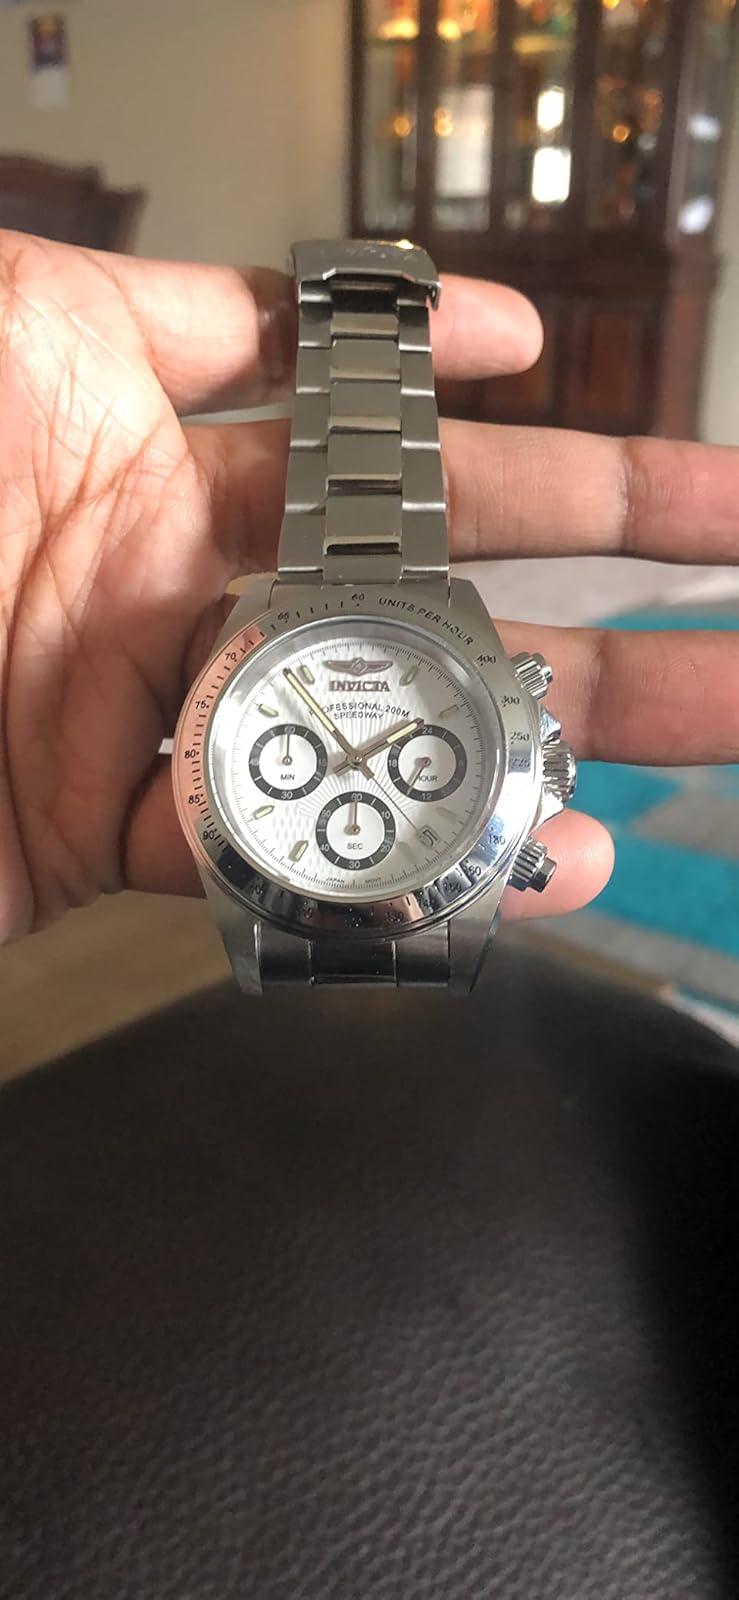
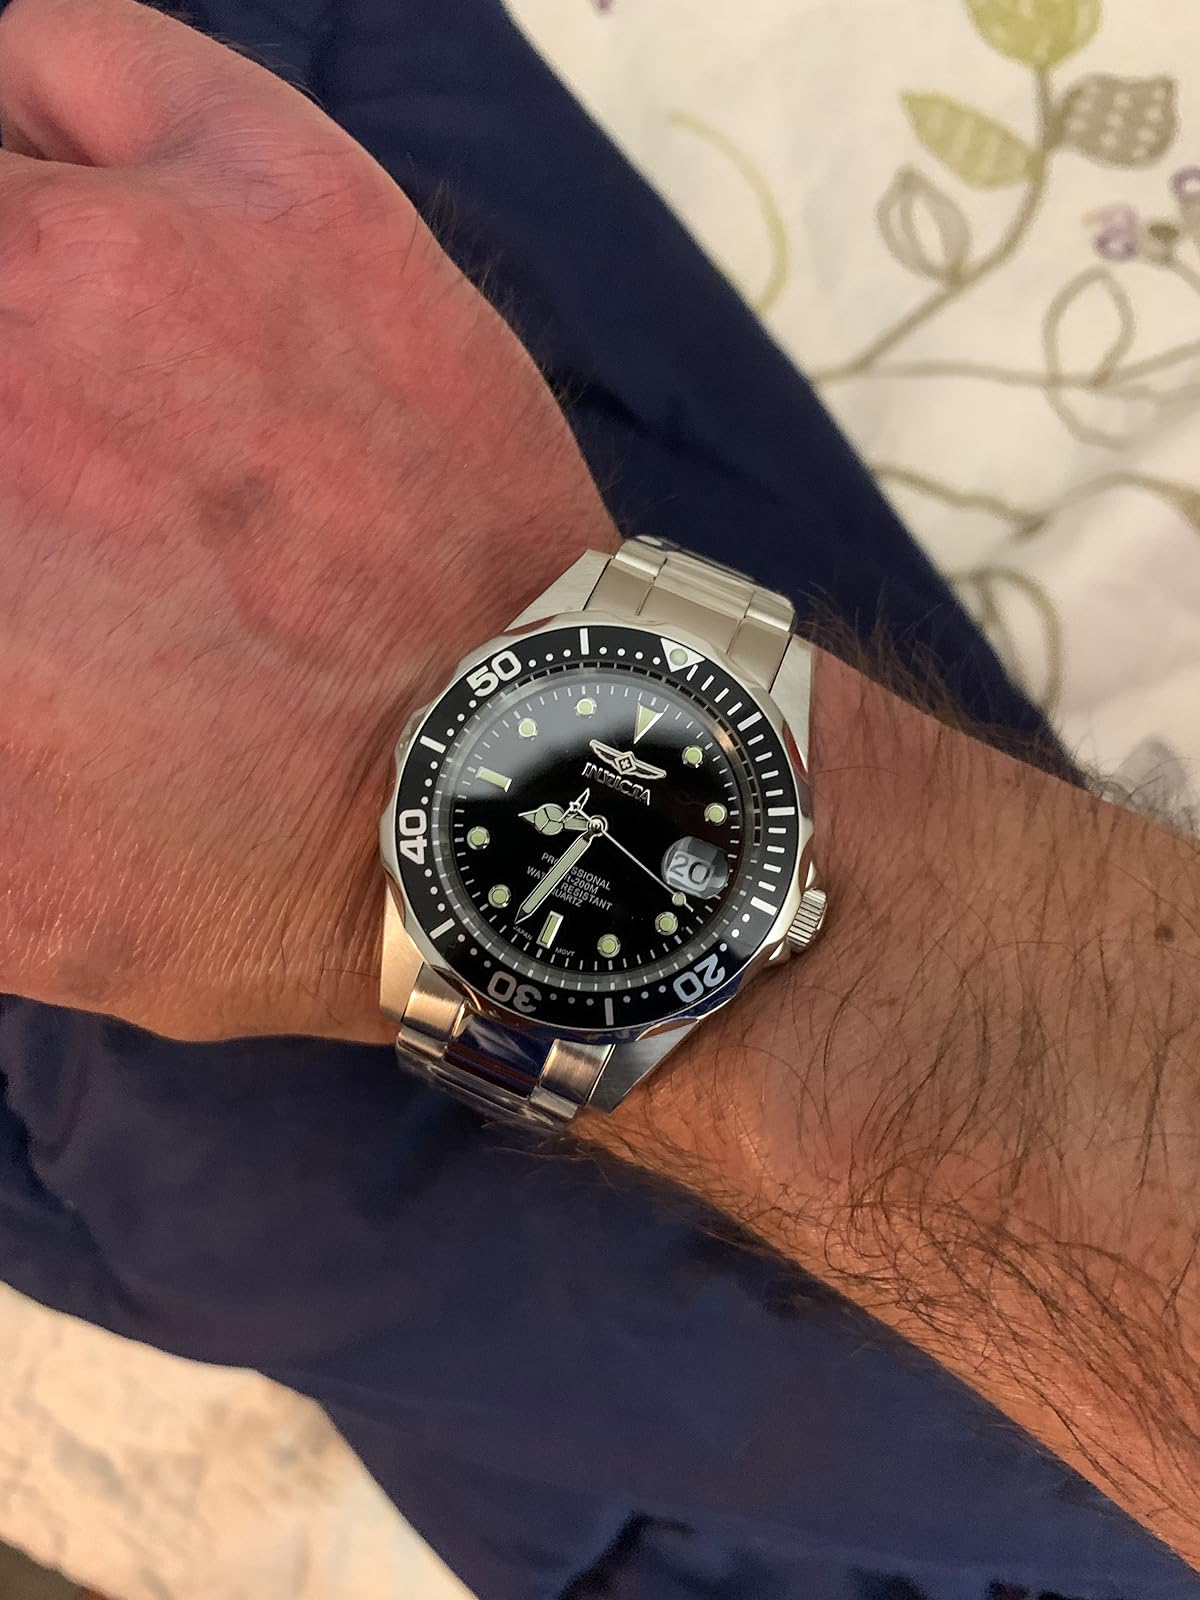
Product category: accessories_watch
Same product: no